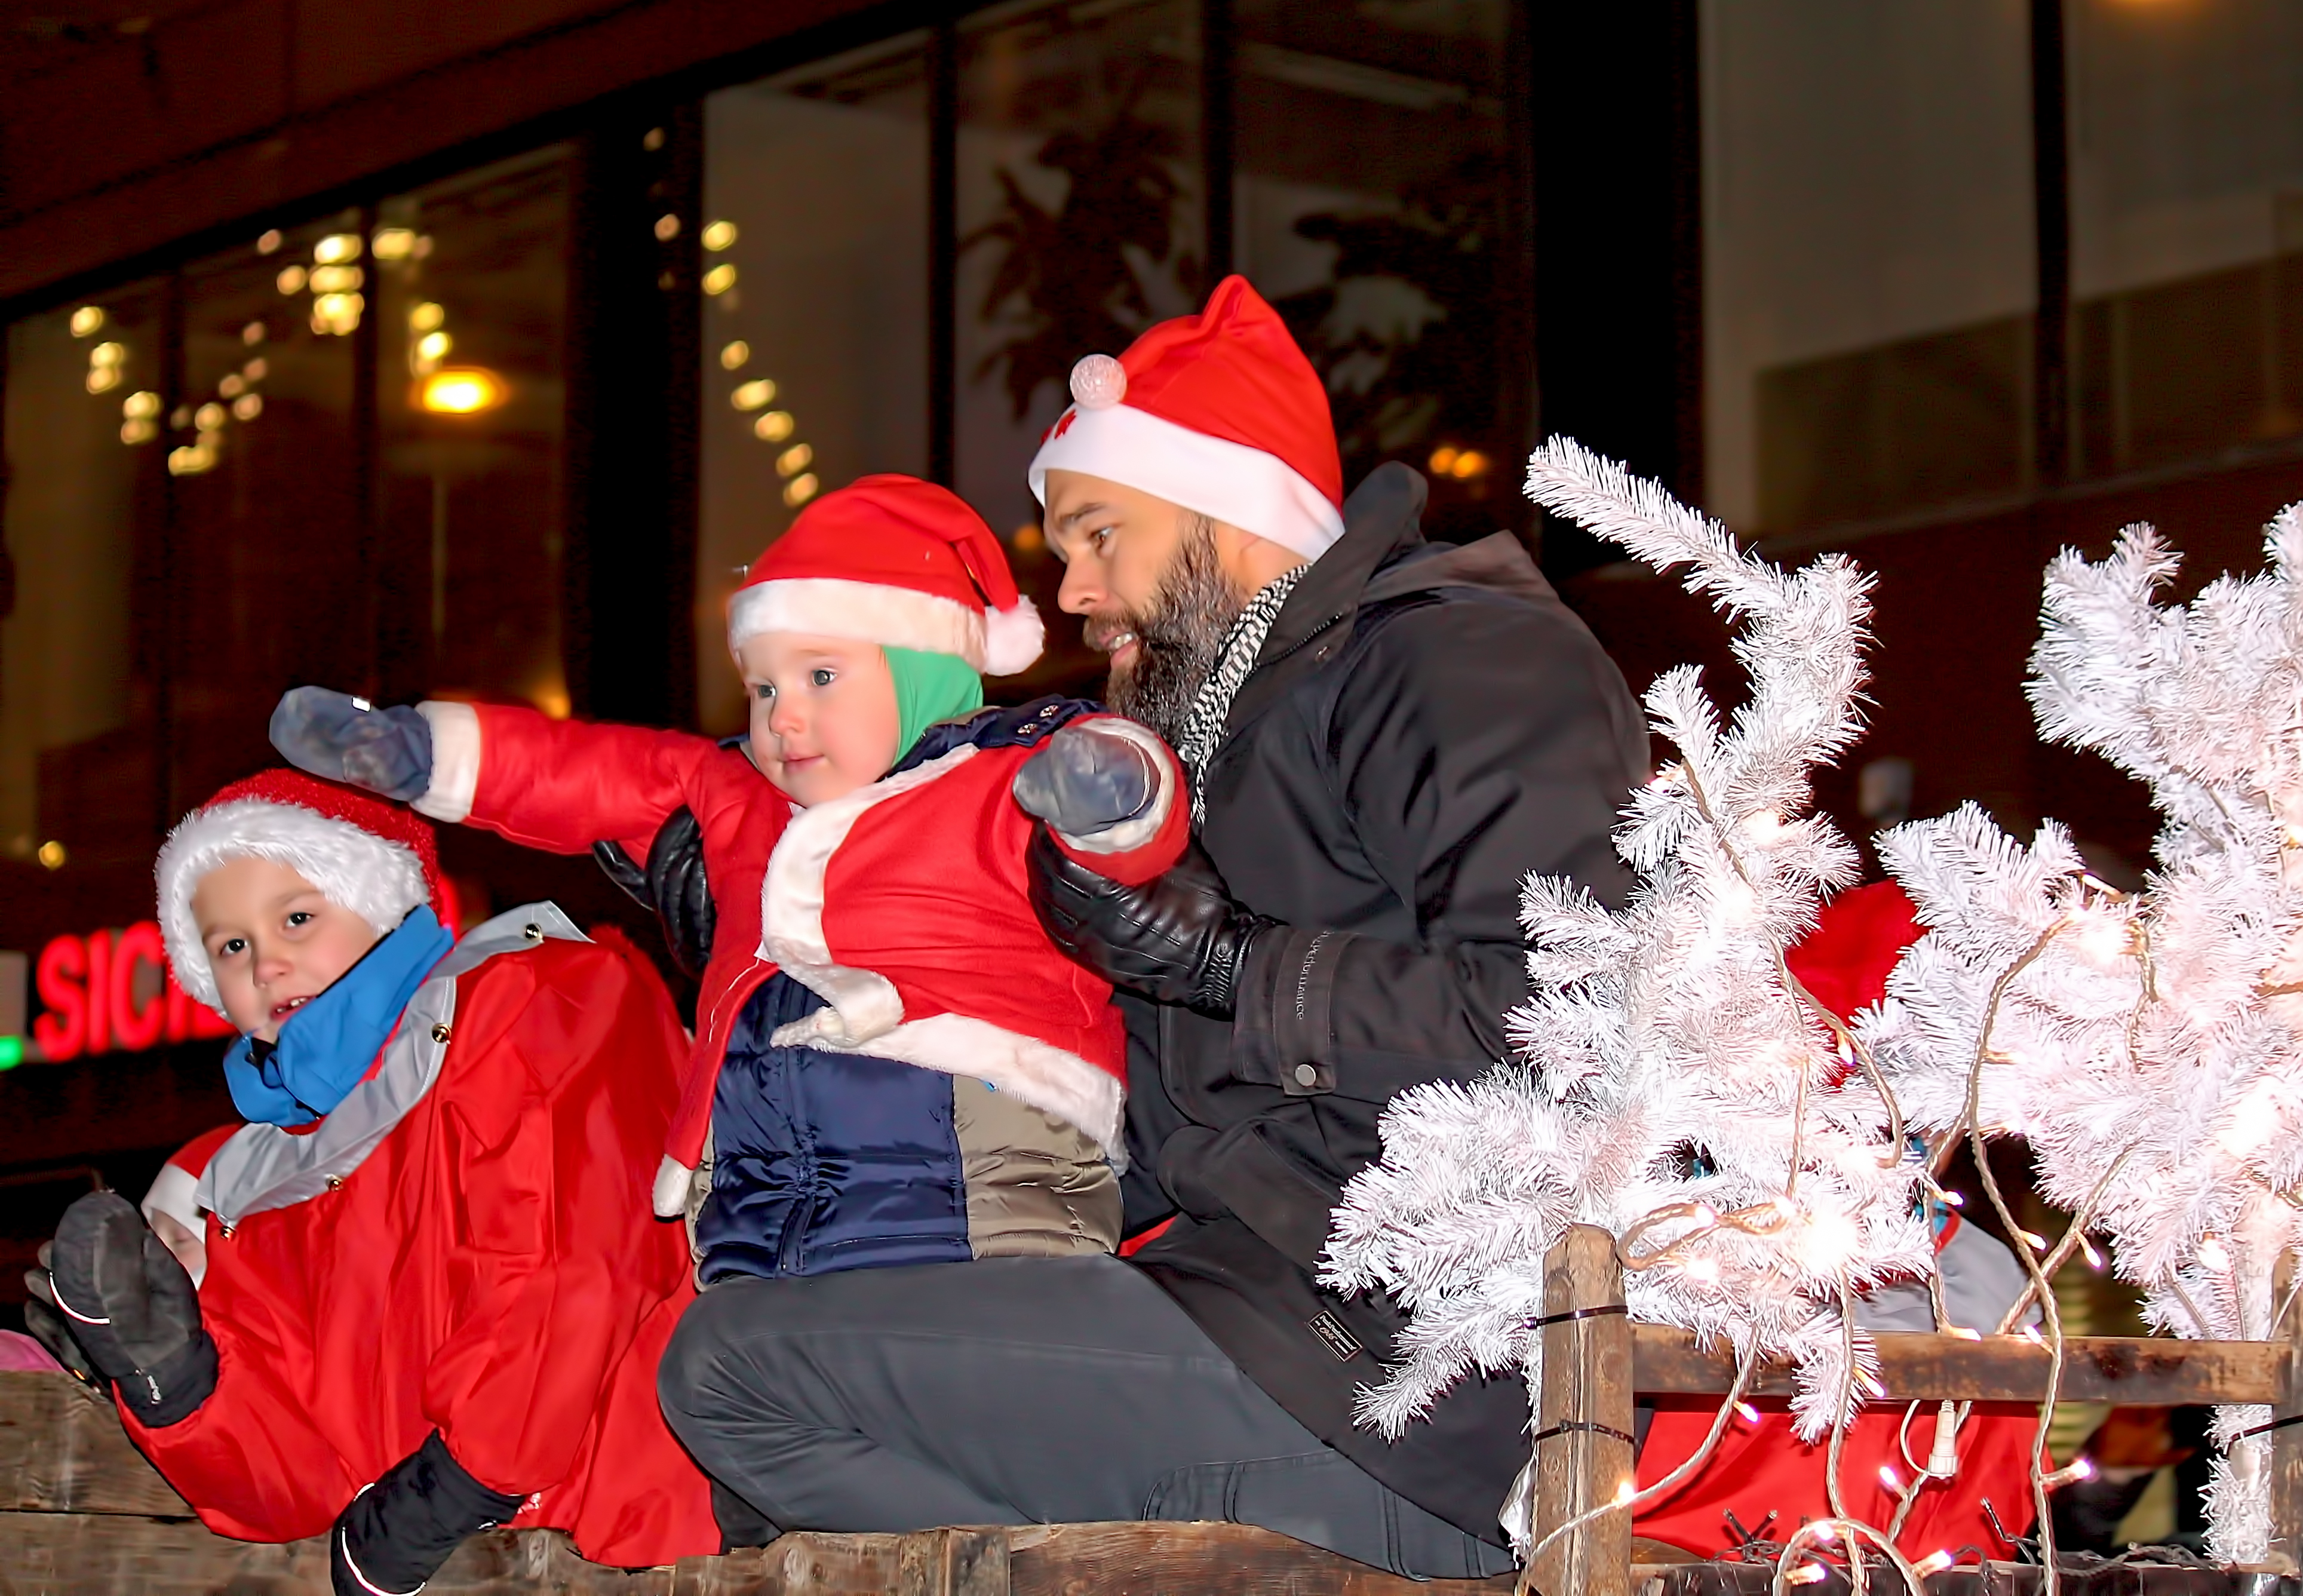
carnival, holiday, christmas, 2014, festival, day, finland, helsinki, event, costume, santa claus, lucia, procession